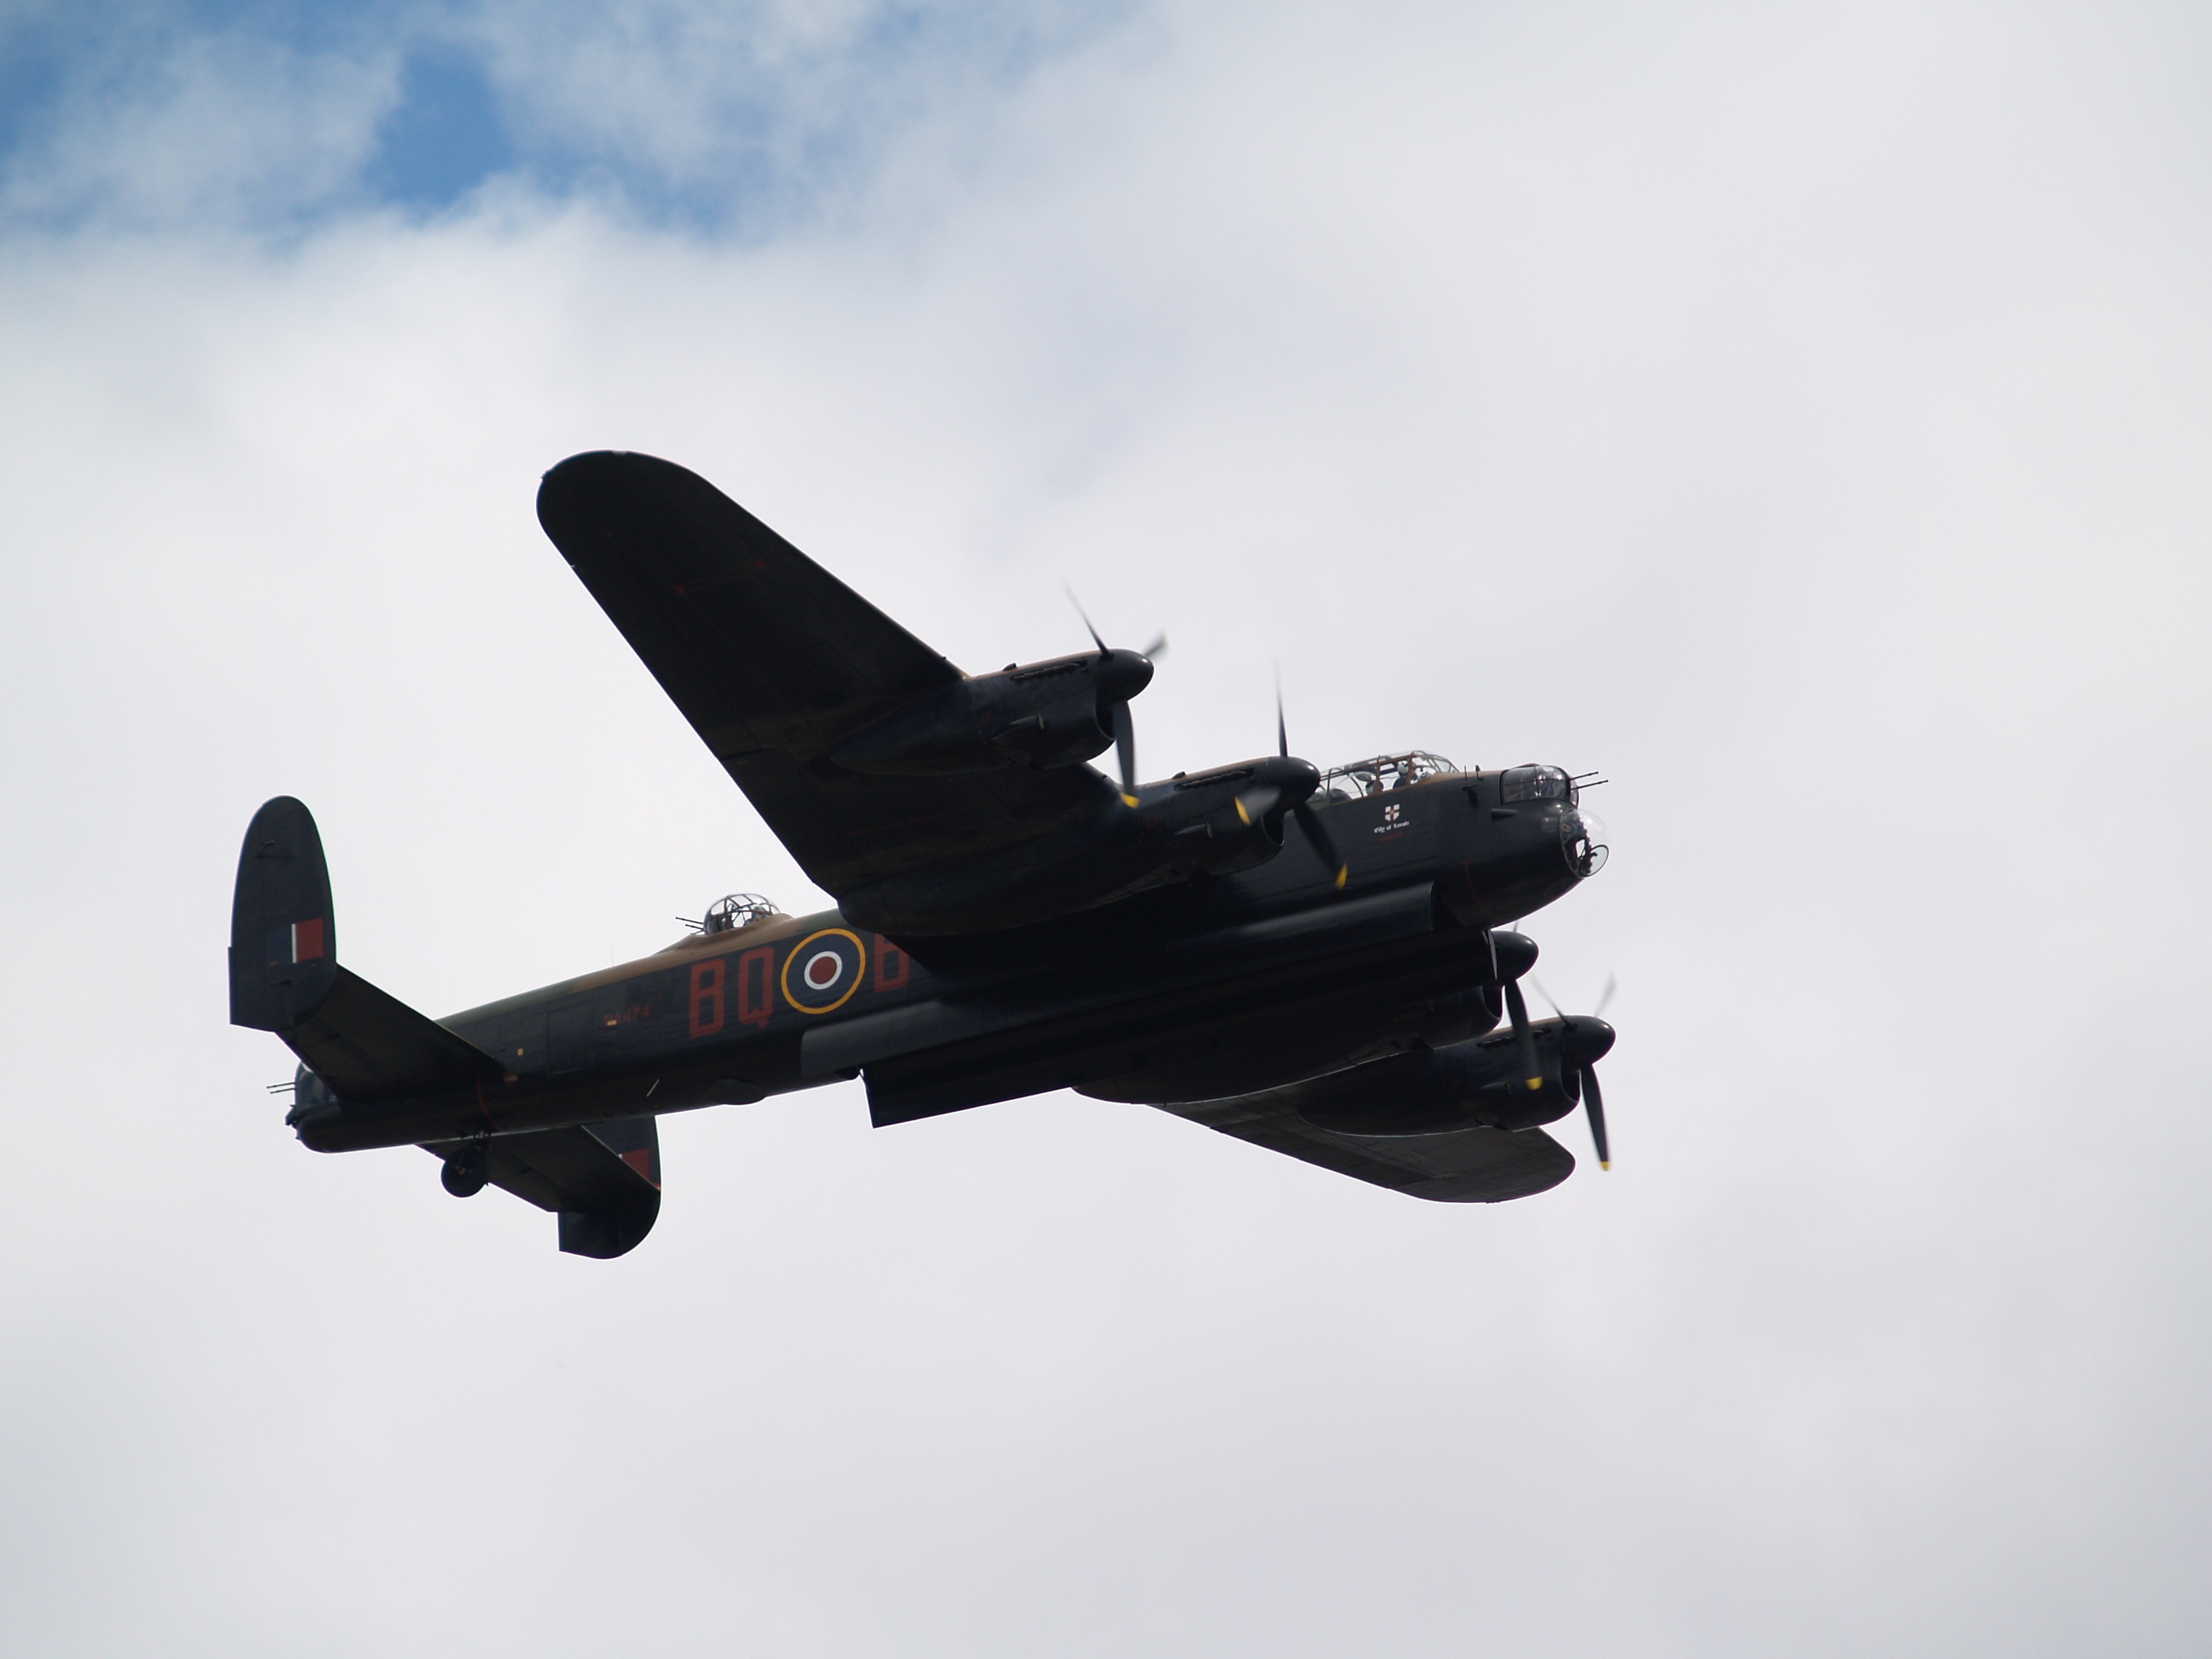
wing, sky, air, airplane, aircraft, military, vehicle, aviation, flight, world, war, battle, wwii, ww2, history, lancaster, britain, royal, propeller, warplane, airshow, bomber, raf, victory, force, air show, air force, fighter aircraft, military aircraft, atmosphere of earth, aircraft engine, propeller driven aircraft, avro lancaster